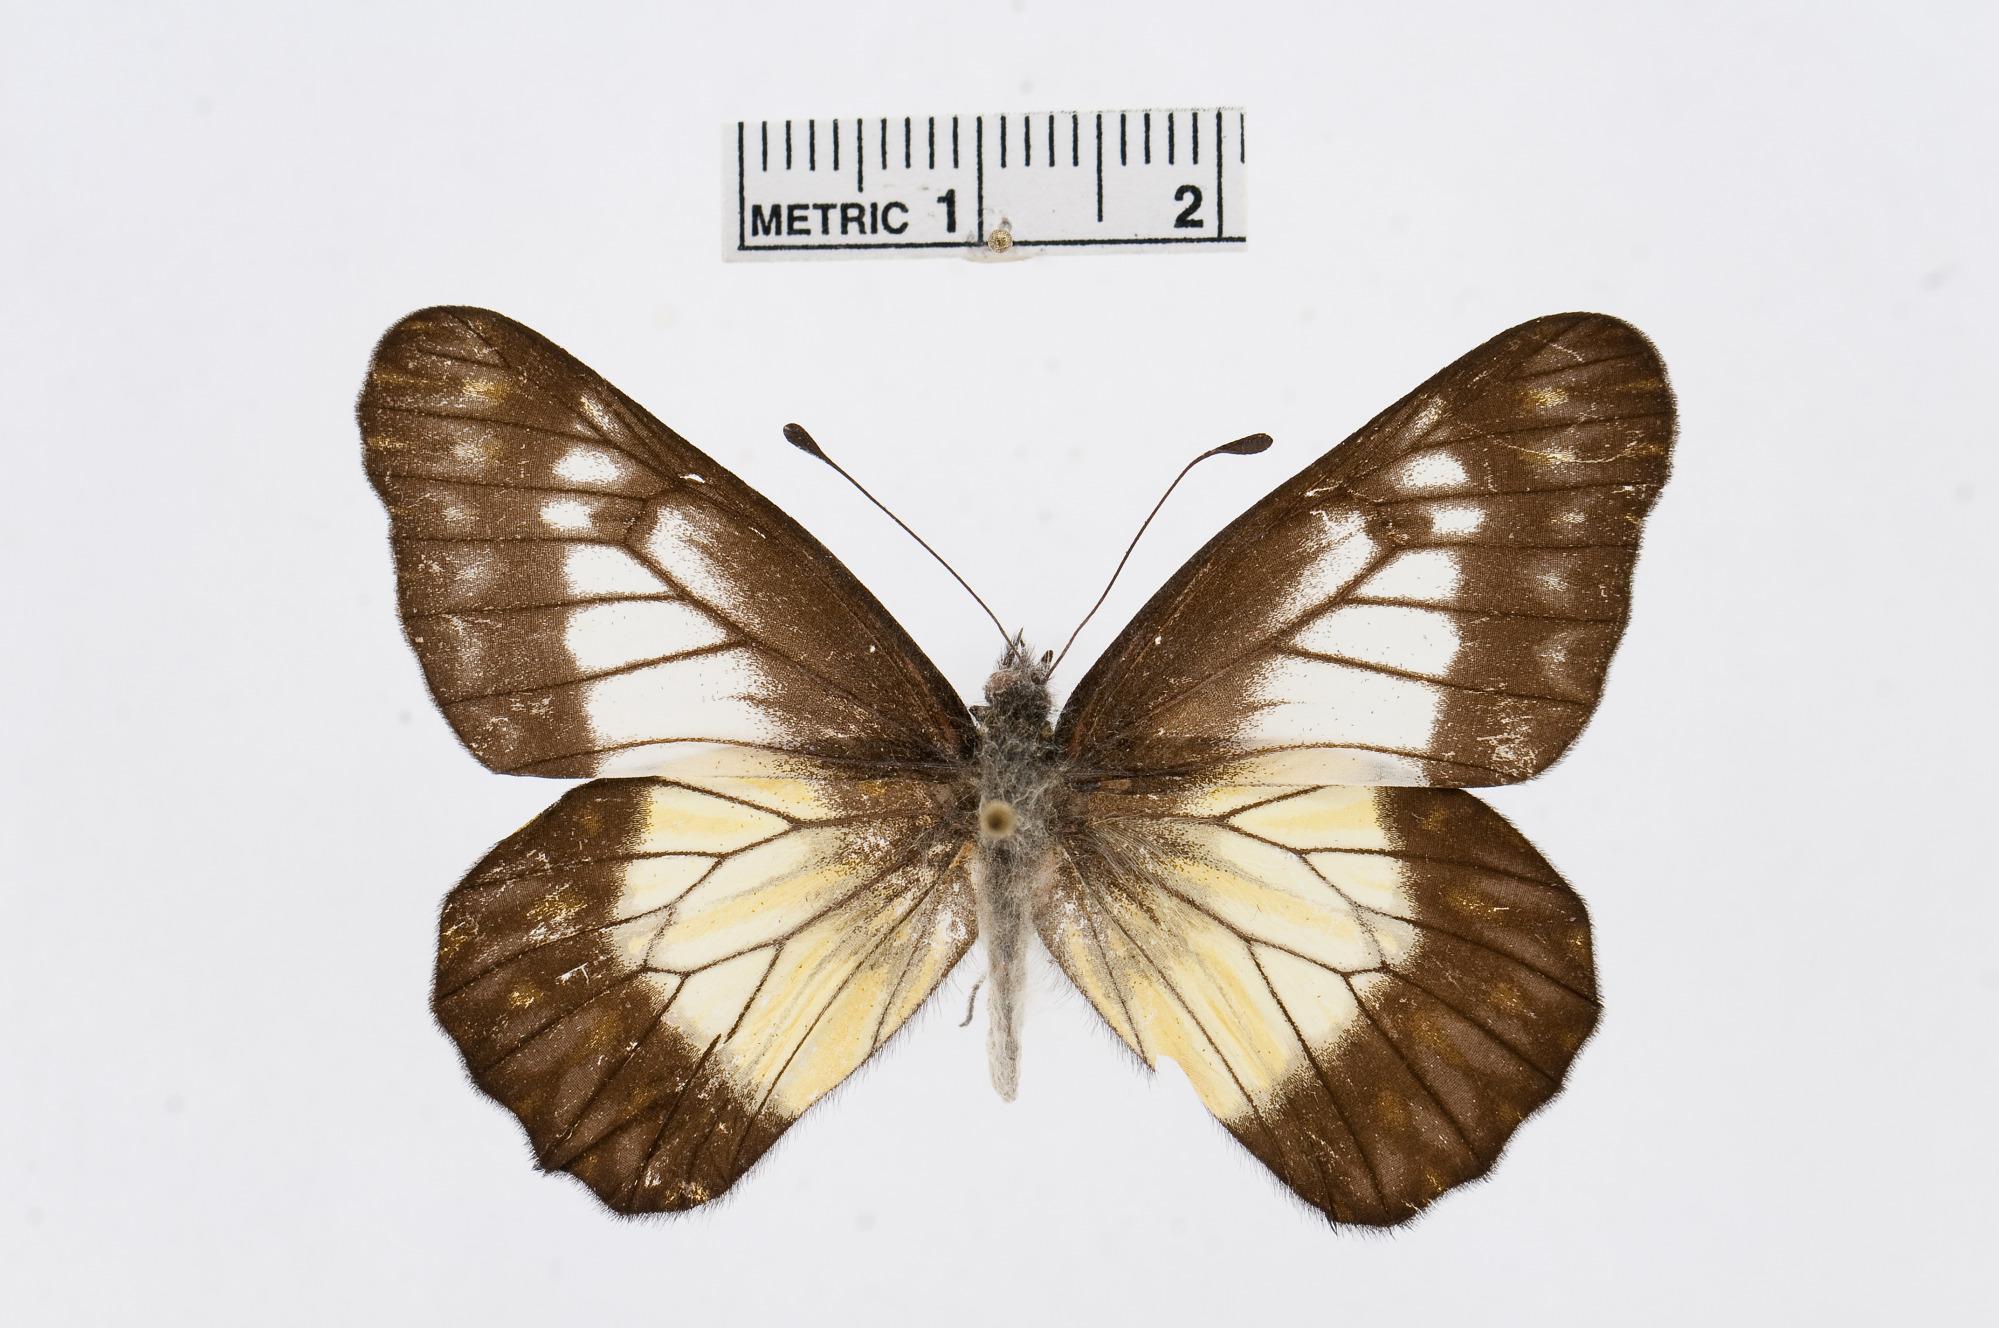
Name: Catasticta anaitis
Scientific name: Catasticta anaitis
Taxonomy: Animalia, Arthropoda, Hexapoda, Insecta, Lepidoptera, Pieridae, Pierinae